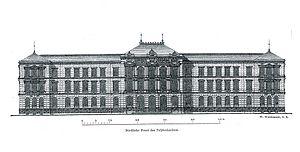
L’université technique de Dresde ou bien École polytechnique royale de Dresde est une université d´élite allemande, située à Dresde, dans le Land de Saxe. Elle a été fondée en 1828 sous le nom Königlich-Sächsisches Polytechnikum Dresden. En 2006 avec 34 838 étudiants elle est la plus grande université de Saxe et une des plus grandes universités en Allemagne.